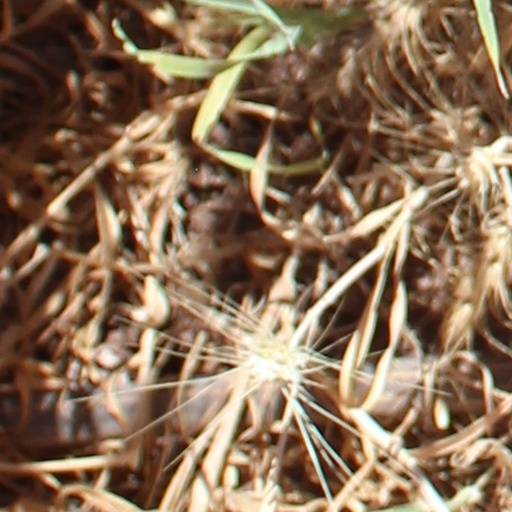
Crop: wheat